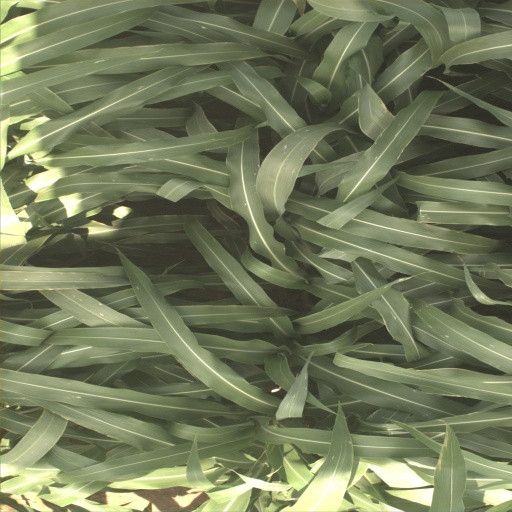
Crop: sorghum